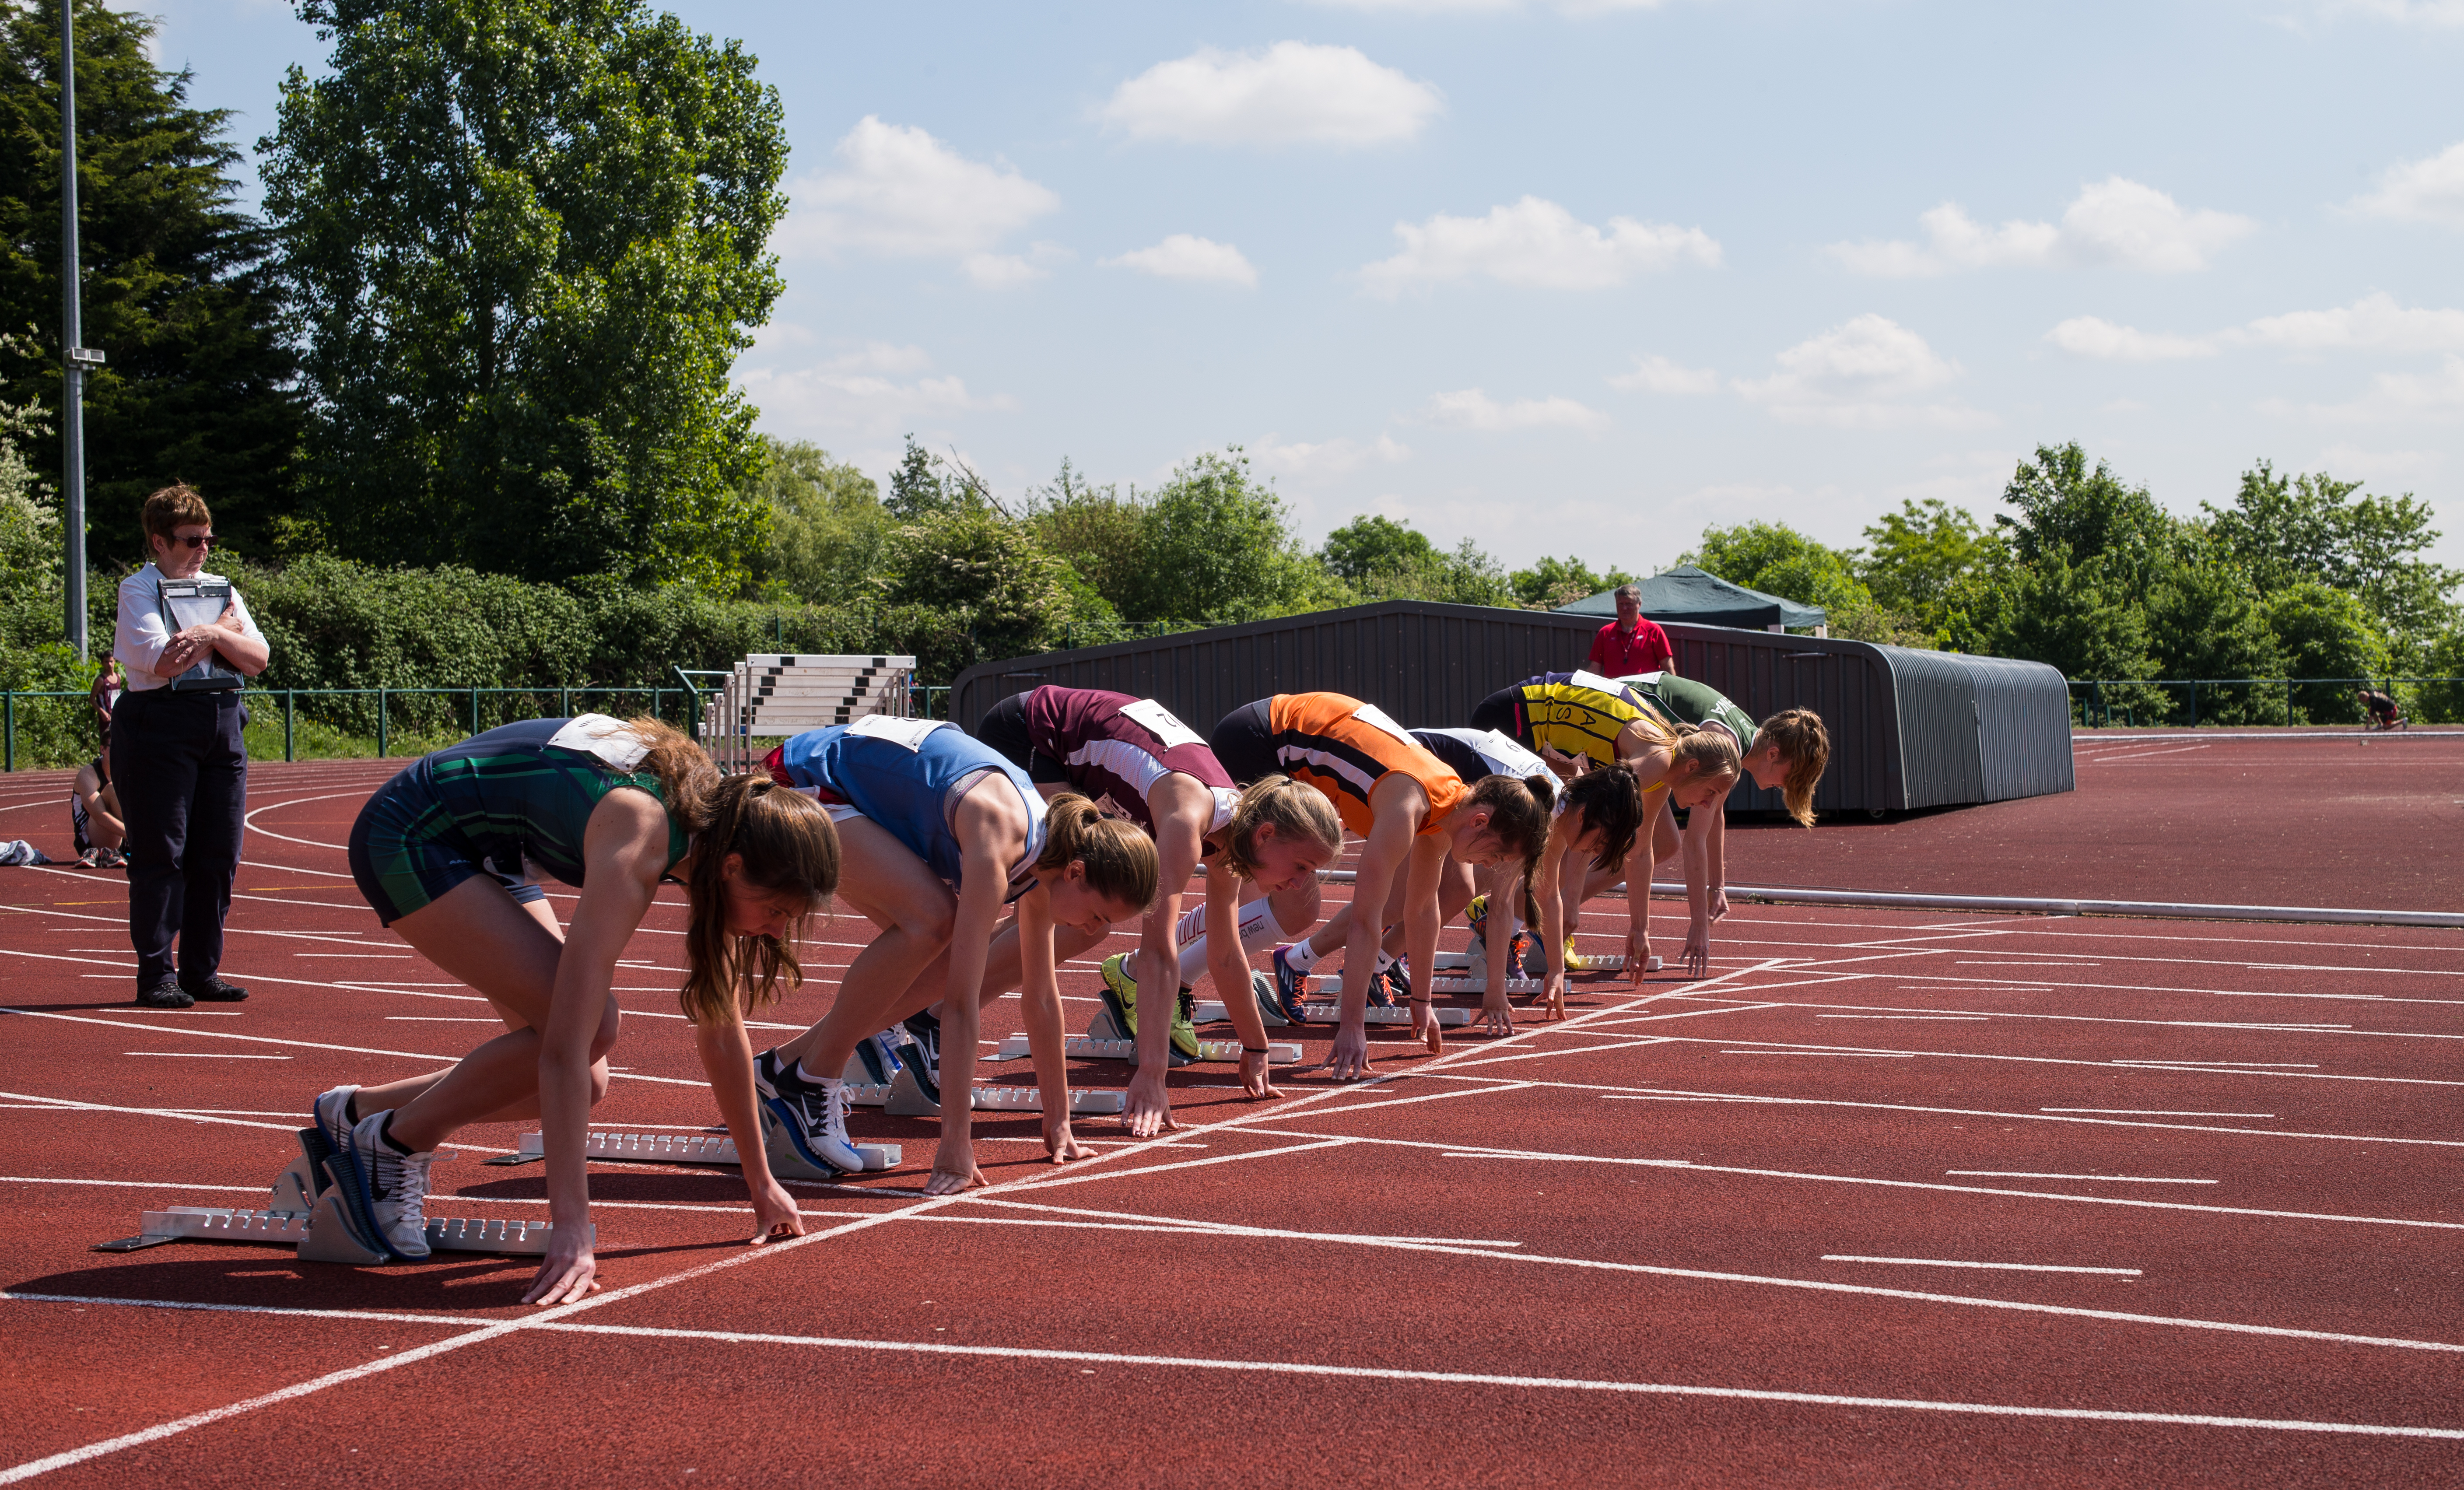
outdoor, track, field, running, europe, high, runner, ash, england, 2016, race, competition, london, hague, international, girls, m, american, team, sports, boys, racing, 50, school, championship, endurance, junior, leica, 240, summilux, varsity, athlete, athletics, athletes, meet, isst, hillingdon, sprint, human action, endurance sports, duathlon, track and field athletics, middle distance running, 800 metres